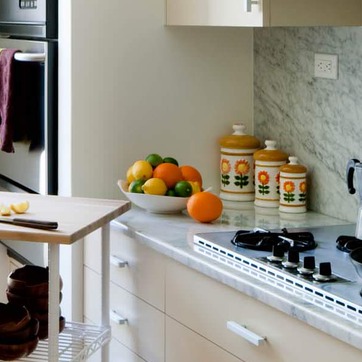
Material: food